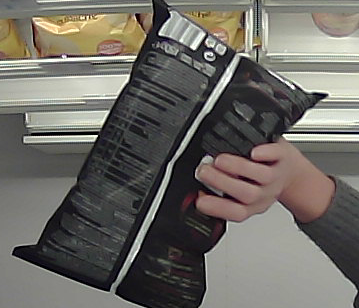
Product: lays_chill